Arcee

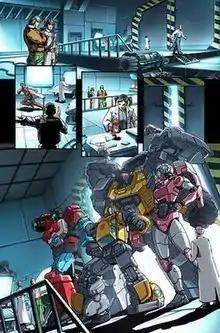
Transformers Perceptor, Bumblebee, Grimlock, and Arcee (left to right) meet Hawk of G.I. Joe.

Arcee appeared in the Devil's Due third series of "G.I. Joe vs. The Transformers". Grimlock, Arcee, Bumblebee, and Perceptor were sent to Earth to aid G.I. Joe in removing the influence of Cybertronian technology on Earth. When Cobra attacked the base, the Autobots helped repel the Cobra Battle Android Trooper armies. However, Cobra Commander was able to infiltrate the base and awaken the special project the government was working on - SerpentO.R, a cyborg created using DNA from many great warleaders and parts from Megatron. SerpentO.R. promptly turned on him and escaped to Cybertron via Spacebridge. The Autobots and a team of G.I. Joes led by Hawk pursued him. During this an attraction had been growing between Arcee and Bumblebee. This led to Bumblebee's death at the hands of SerpentO.R as well as the capture of the group. Freed by Snake Eyes, Arcee was part of the assault to rescue Prime and proved instrumental in SerpentO.R's (now controlled by Cobra Commander) defeat, ripping his chest piece off and allowing Hawk to reach the Matrix, opening it and putting Cobra Commander in a coma. Arcee was seen mourning Bumblebee at the end.